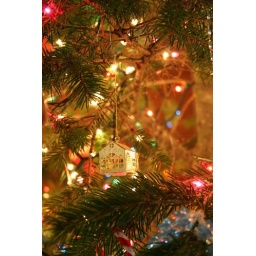
little house in a tree